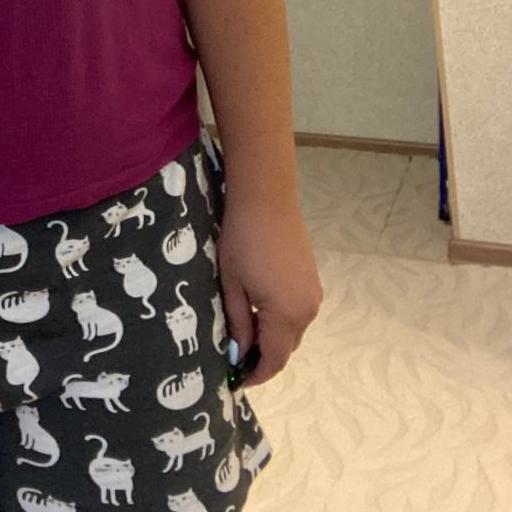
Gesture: no_gesture